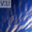
Label: cloud